Embarked aviation issue

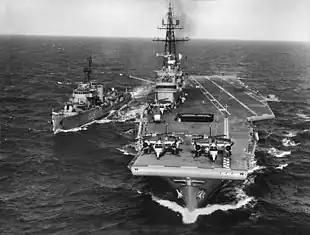
FAB P-16 Tracker planes on the deck of the NAeL "Minas Gerais" after the dispute was resolved

The embarked aviation issue (or embarked aviation problem) was a dispute between the Brazilian Navy (MB) and the Brazilian Air Force (FAB) over the aircraft that would operate on board the aircraft carrier "Minas Gerais", acquired in 1956. The FAB wanted to maintain its monopoly of military aviation, existing since its creation in 1941 by the merger of the Army and Naval organic aviations. The MB, which had not accepted the loss of its aviation, recreated it, under strong opposition from the FAB, in the mid-1950s. The solution to the impasse was the "Castelo Branco corollary", in 1965, which legitimized Naval Aviation, but restricted it to rotary-wing aircraft (helicopters). The fixed-wing aircraft (planes) remained in the hands of the FAB, whose 1st Group of Embarked Aviation (GAE), with P-16 Tracker planes, started to operate on the aircraft carrier.